Describe the emotion expressed in this image:  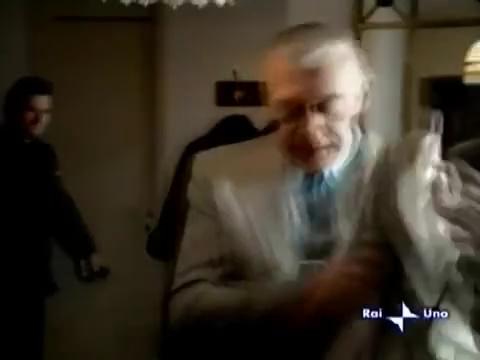
This person displays Fear, valence and arousal with moderate intensity.